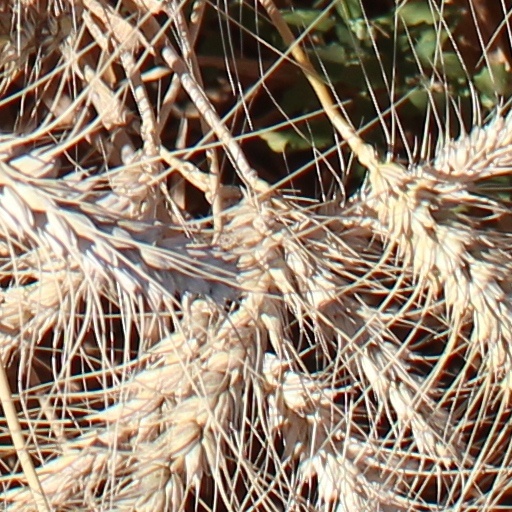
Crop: wheat